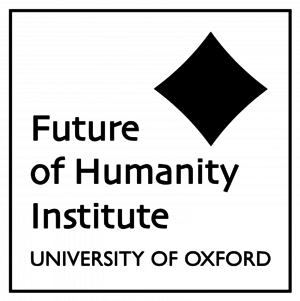
Le Future of Humanity Institute est un centre de recherche interdisciplinaire de l'université d'Oxford, se consacrant aux questions concernant l'humanité et son avenir. Il fut fondé en 2005 comme une unité de la faculté de philosophie et de l'Oxford Martin School. Dirigé par le philosophe Nick Bostrom, son équipe de recherche inclut le futuriste Anders Sandberg, l'ingénieur Kim Eric Drexler, l'économiste Robin Hanson, et Toby Ord, le fondateur de Giving What We Can.